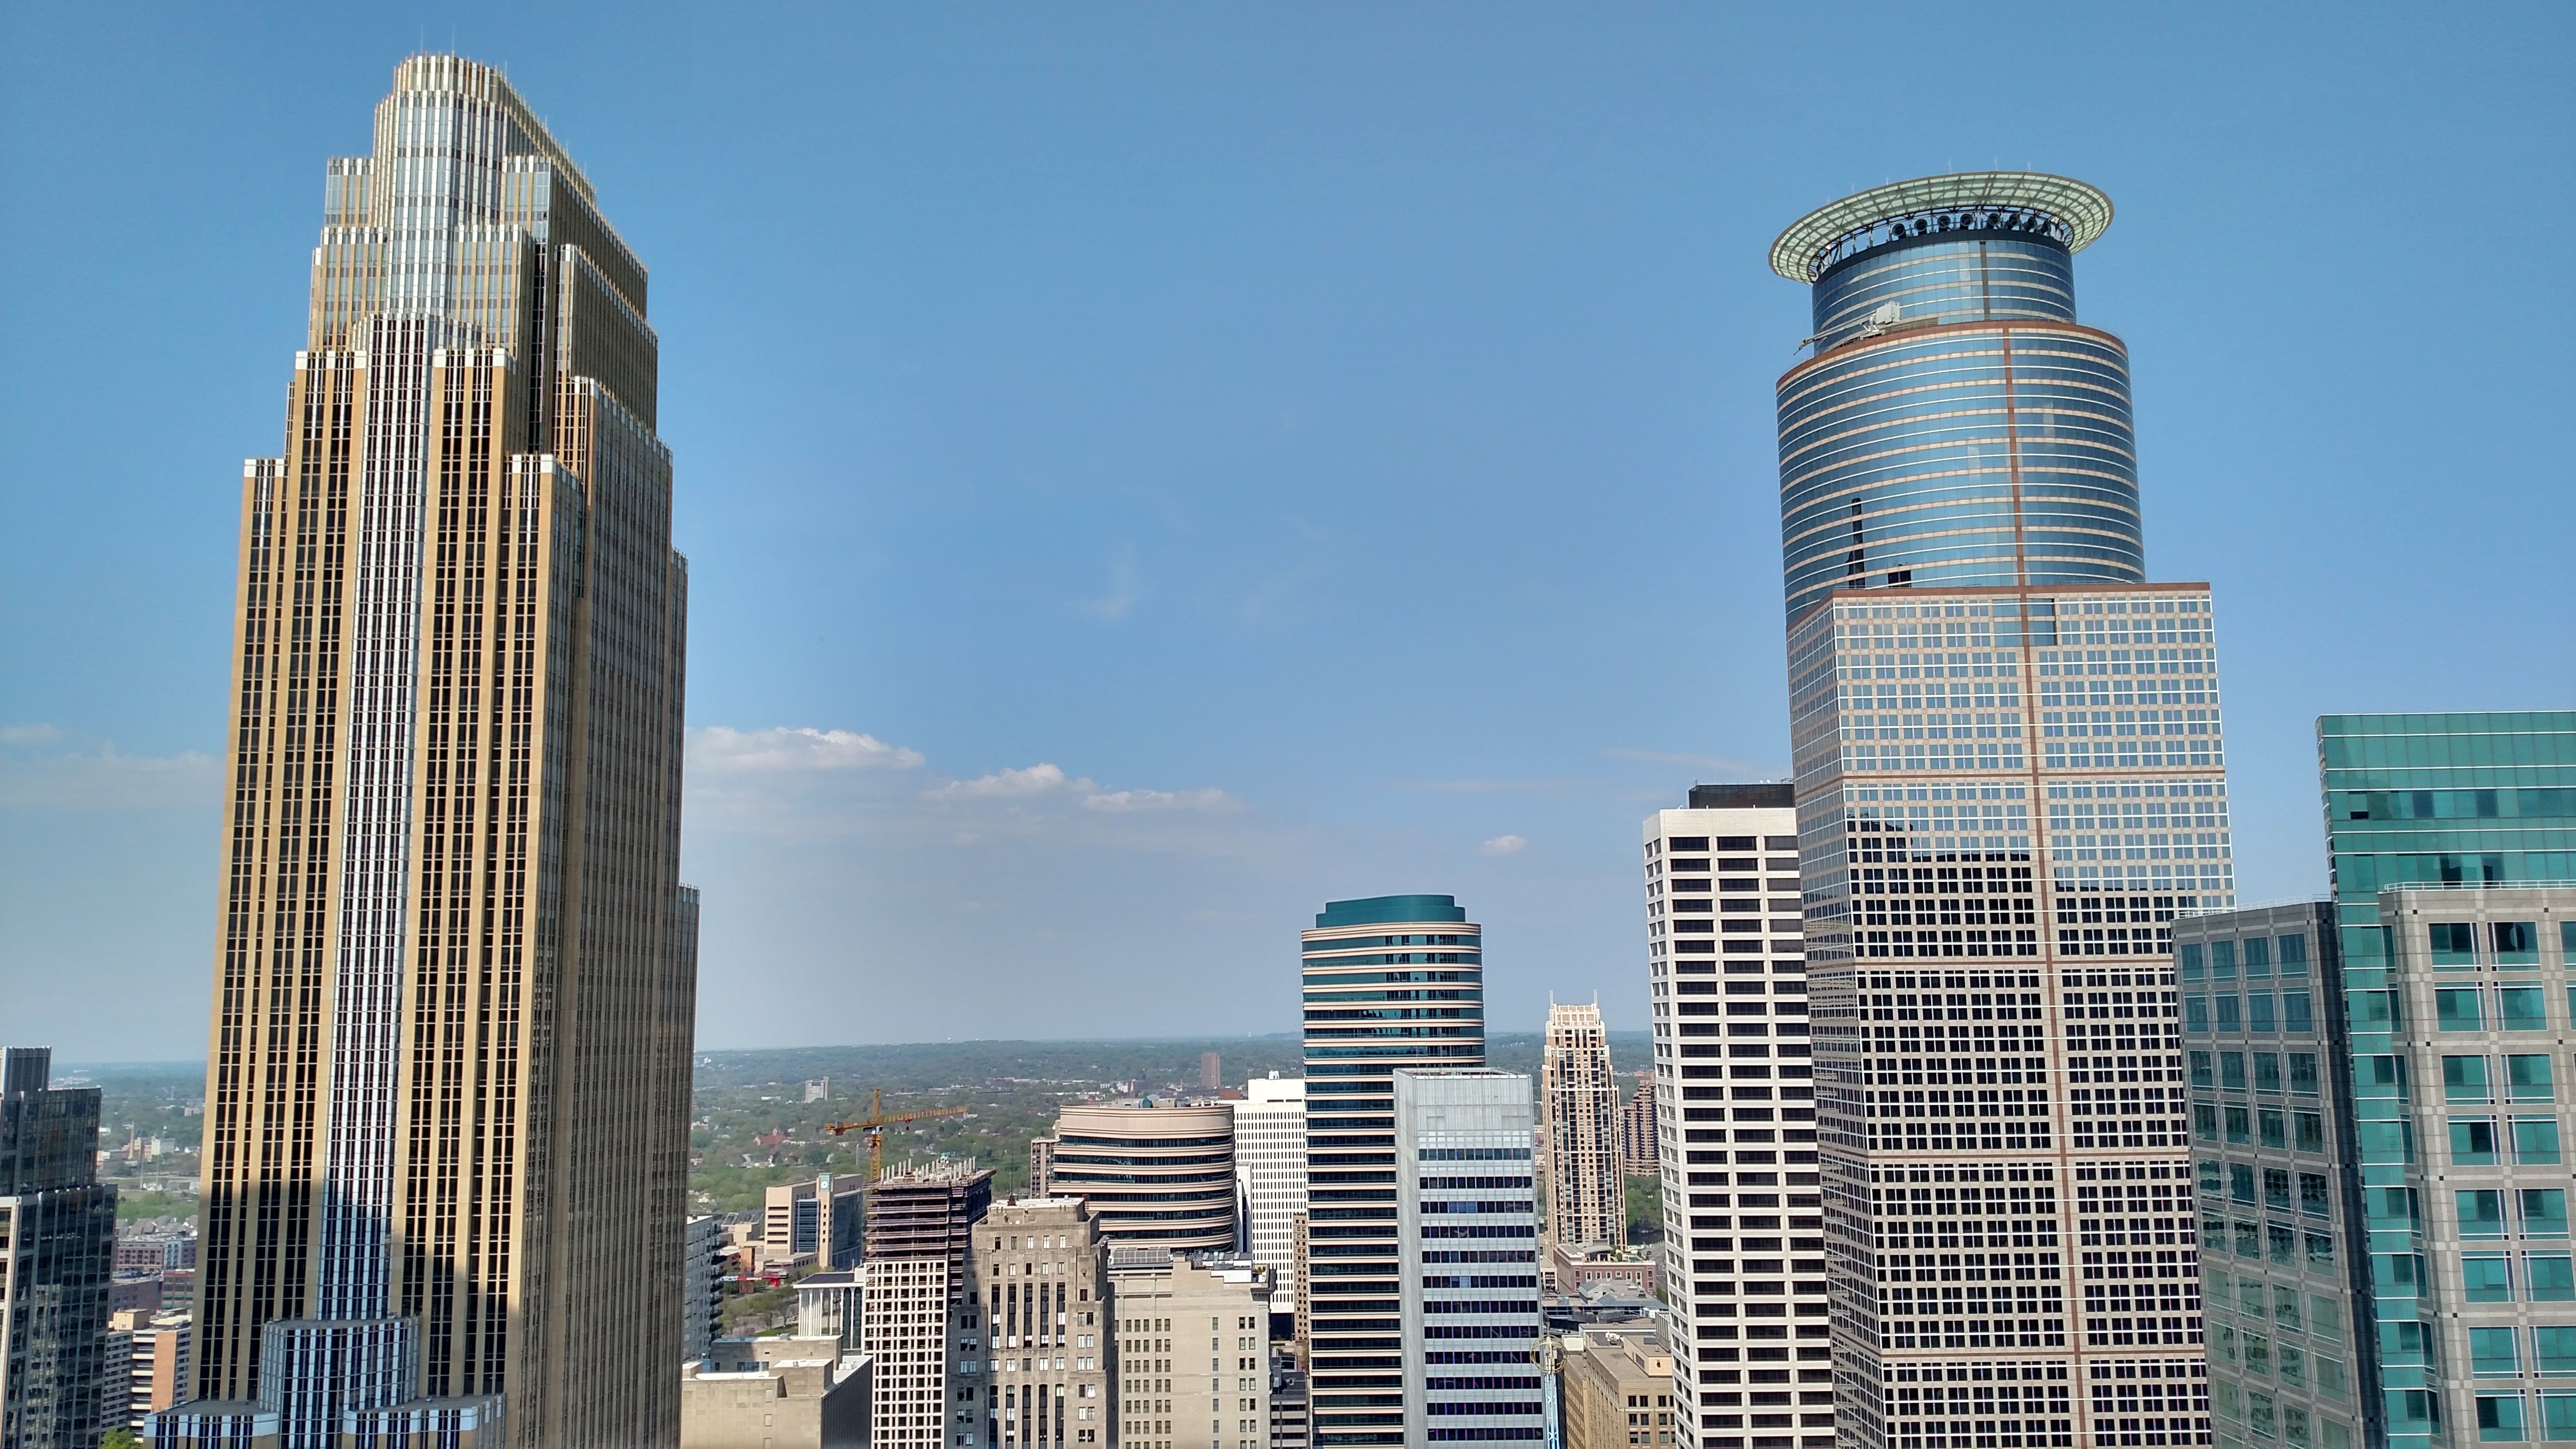
architecture, skyline, building, city, skyscraper, cityscape, downtown, tower, landmark, facade, tower block, mn, metropolis, minnesota, condominium, minneapolis, urban area, human settlement, metropolitan area